Dalradian

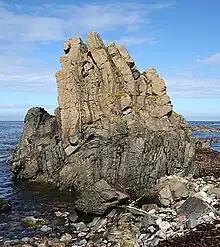
Folded rocks of the Southern Highland Group at Whitehills

The Southern Highland Group is found along the entire southeastern margin of the Grampian Highlands from Kintyre to Stonehaven and also in the northeast along the coastal strip between Fraserburgh and Portsoy, extending south to the Don valley. In Shetland, the Clift Hills Division extends from north of Lerwick south to Fitful Head. In Ireland the most extensive outcrop of the Southern Highland Group is to the north and south of Lough Foyle and west to Lough Swilly. Smaller exposures occur as far to the southwest as Inishbofin, County Galway.